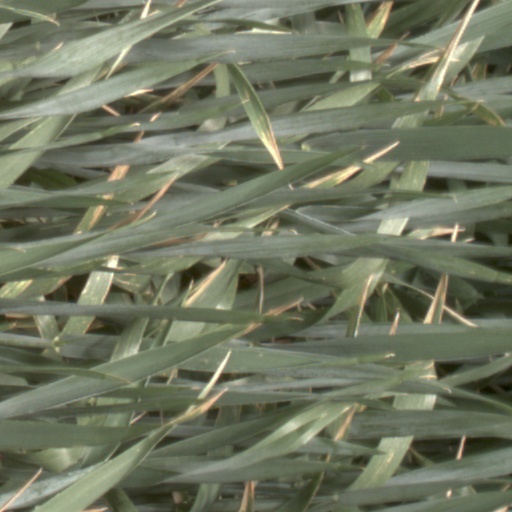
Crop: wheat